Reynard Motorsport

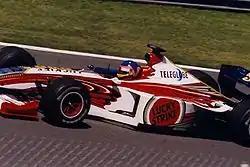
The BAR 01, co-designed by Reynard

Adrian Reynard and his chief designer Malcolm Oastler became involved with the BAR F1 team, with Reynard Motorsport providing some design services to the F1 outfit and culminated only 2 podiums during the partnership.